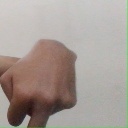
अक्षर: प